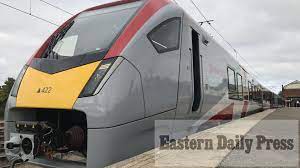
Vehicle type: Trains